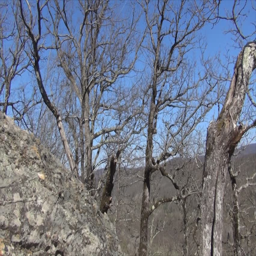
dead trees in the mountains